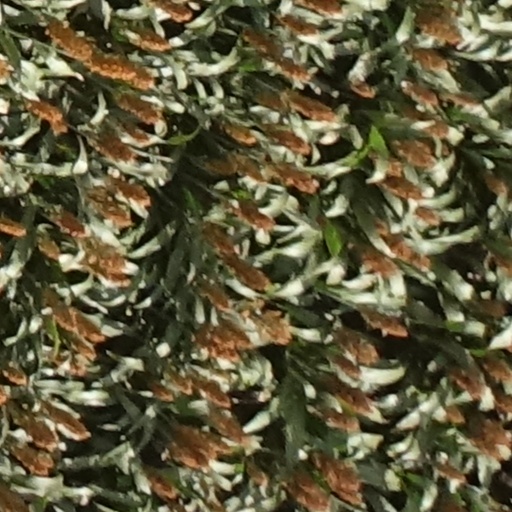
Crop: sorghum